Buddhist councils

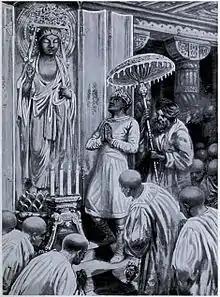
Emperor Kanishka I

Theravada sources mention that another function of this council was to send Buddhist missionaries to various countries in order to spread Buddhism. These reached as far as the Hellenistic kingdoms in the West (in particular the neighboring Greco-Bactrian Kingdom, and possibly even farther according to the inscriptions left on stone pillars by Ashoka). Missionaries were also sent to South India, Sri Lanka and Southeast Asia (possibly to neighboring Burma). The fact that the Buddhist sangha was heavily involved in missionary activities across Asia at the time of Ashoka is well supported by the archeological sources, including numerous Indian inscriptions that match the claims of the Theravada sources.